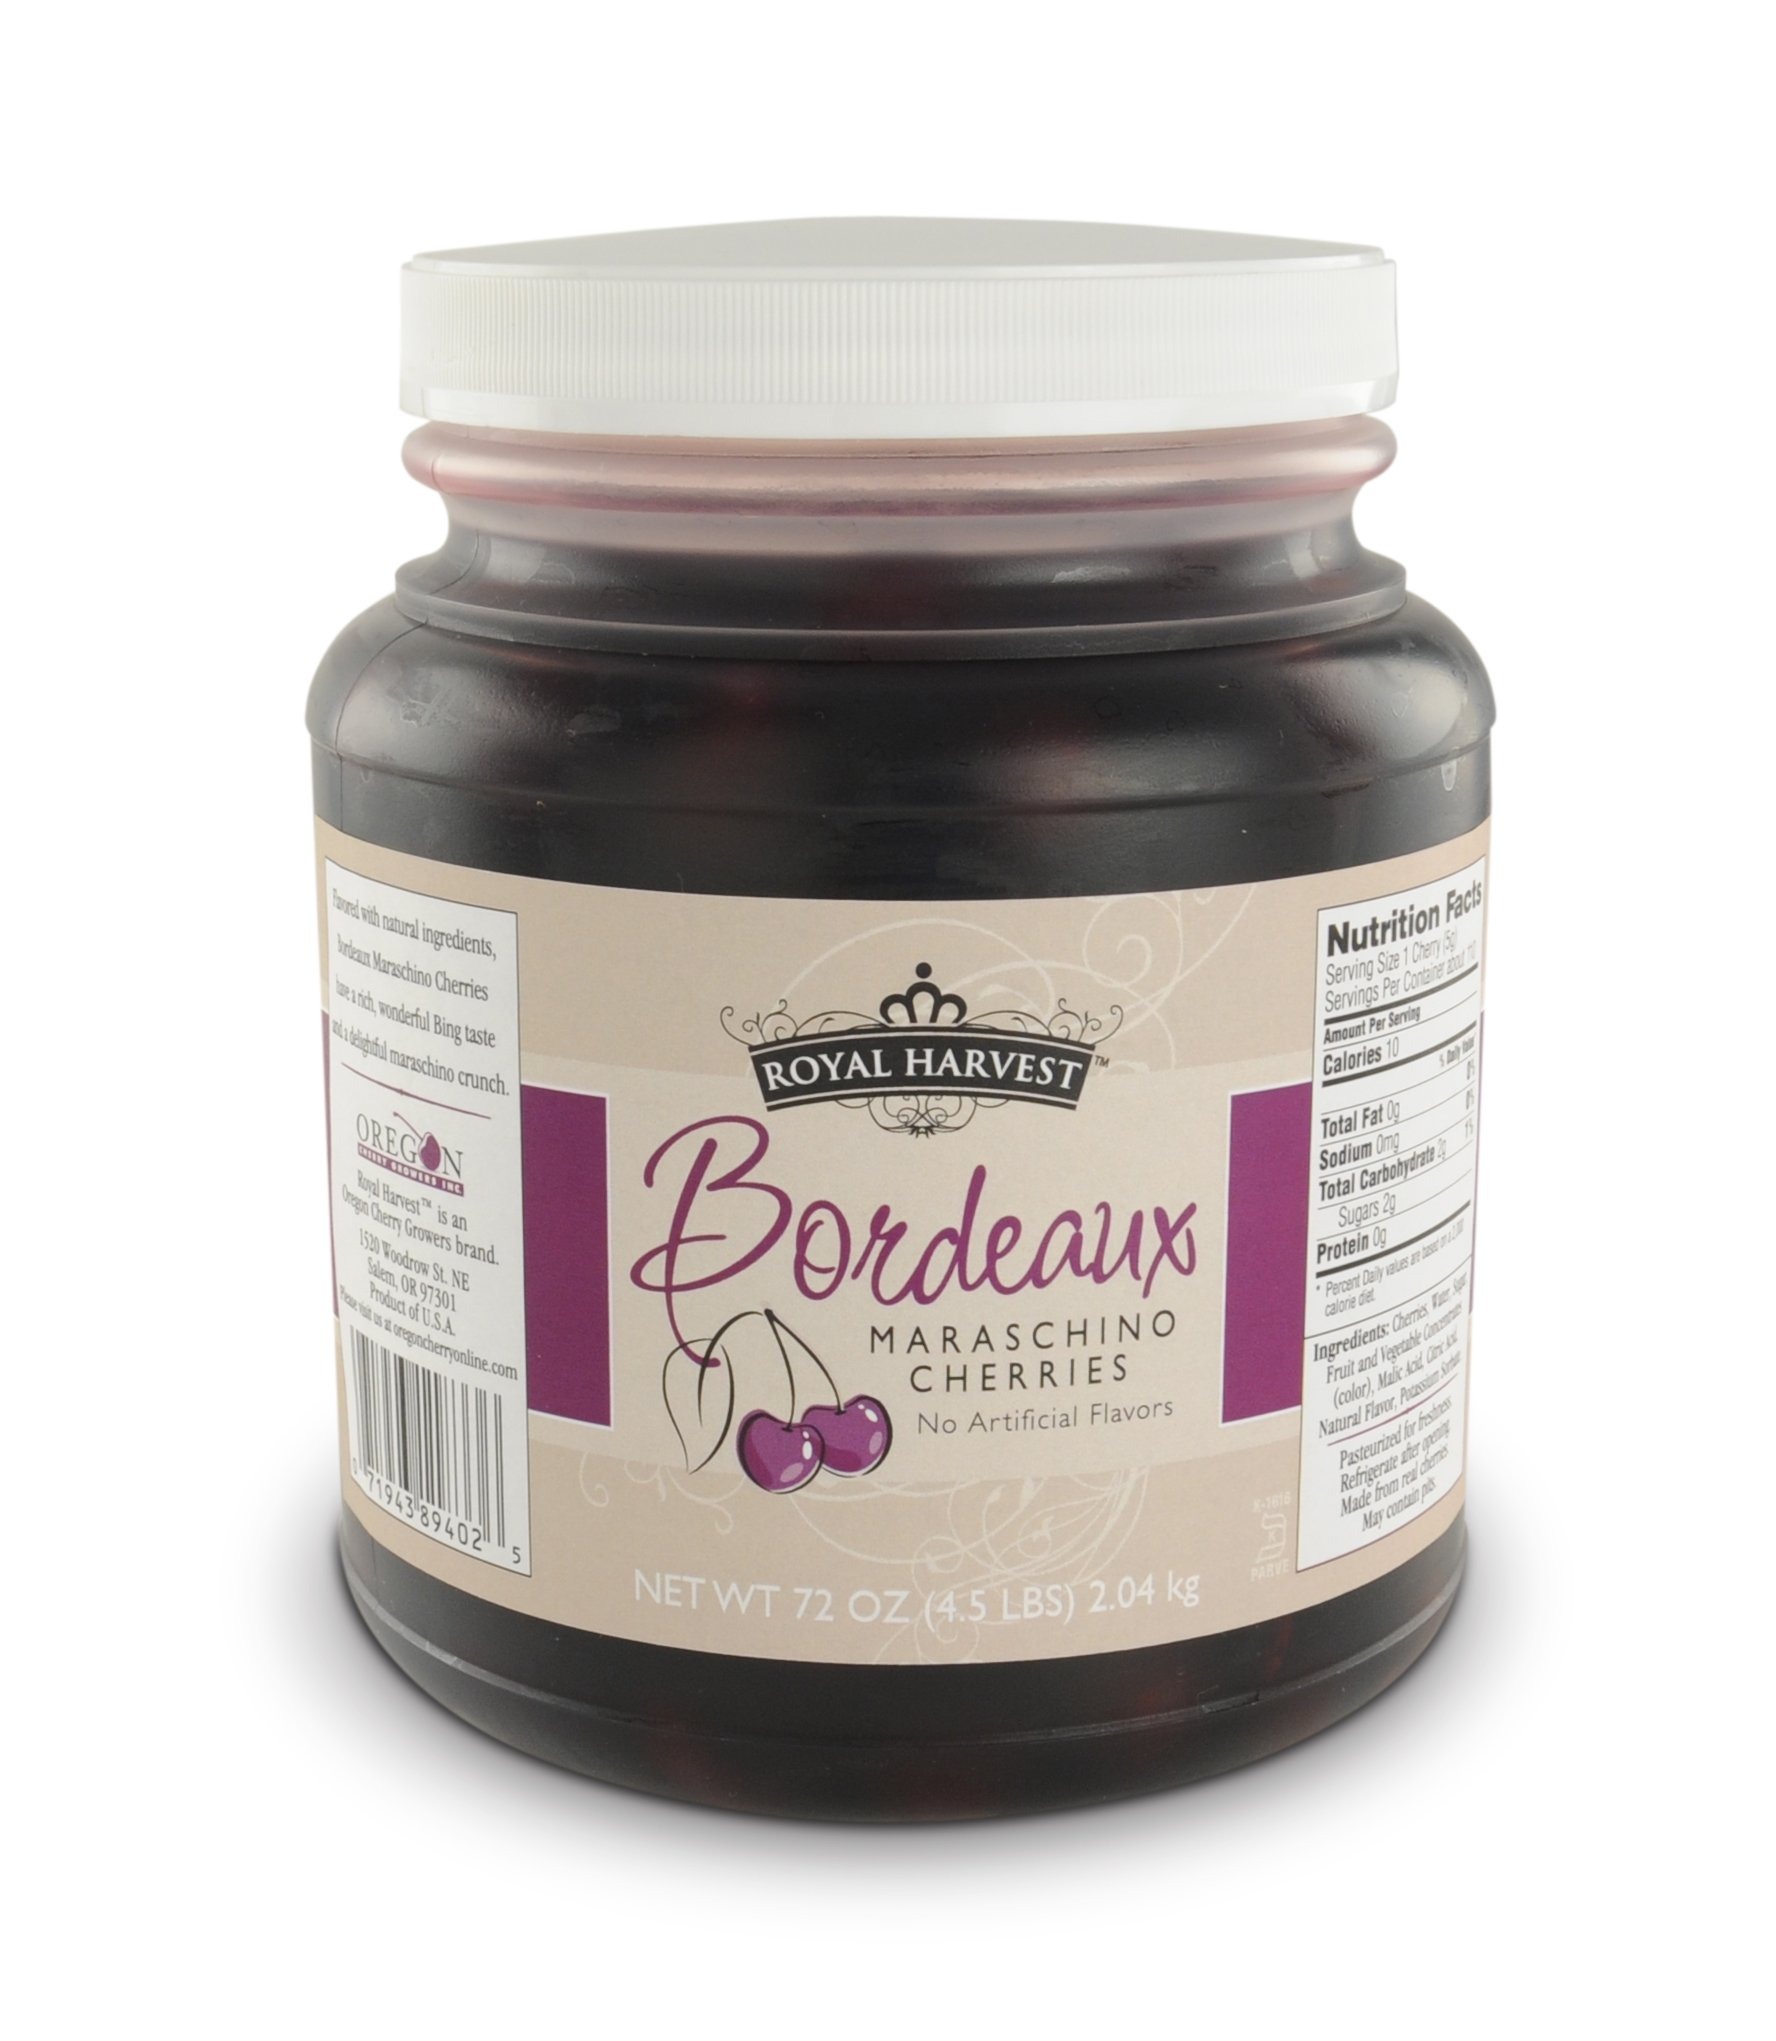
Item Name: Royal Harvest Bordeaux Maraschino Cherries With Stems, 72 Ounce
Bullet Point 1: Made with natural ingredients
Bullet Point 2: Ideal for mulitple uses such as garnish, fillings, glazes, desserts, sauces and toppings
Bullet Point 3: Made in the U.S.A.
Bullet Point 4: Robust Bordeaux flavor
Bullet Point 5: No artificial flavors, colors or preservatives
Product Description: Featuring the full bodied, mouth filling flavors of a fresh Bing cherry, the Bordeaux Maraschino is quickly becoming the ingredient of choice in the finest restaurants. It’s the perfect addition to desserts, fresh salads, meat glazes and dark chocolate. The robust taste of Bordeaux naturally pairs to the following: (foods) anise, balsamic, coriander, lemon; (wines) Pinot Noir, Port, Cabernet, Merlot, Syrah; (liquor) Brandy.
Value: 72.0
Unit: Ounce

Price: 34.98